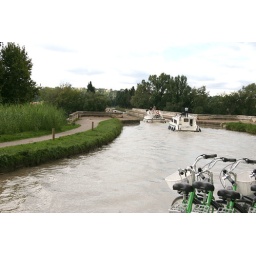
0797 - Along the Canal Du Midi - About to cross over a river on a viaduct.jpg